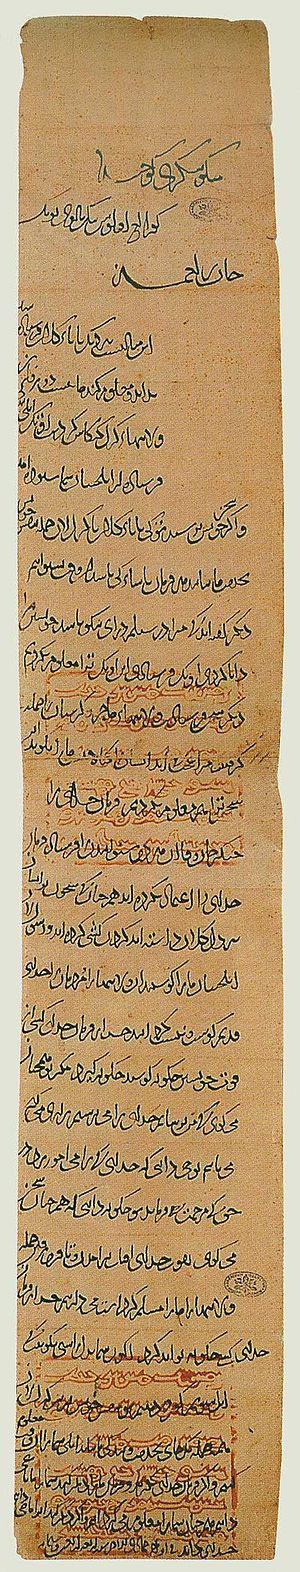
Lettre en persan de Güyük Khagan au pape Innocent IV en 1246 rapportée en Europe par Jean de Plan Carpin. Voir également la lettre de d'Innoncent au Roi et peuple tartare et une autre. Le sceau (voir ici) est en écriture mongole.
Des tentatives ont été conduites afin de former une alliance franco-mongole entre le milieu du XIIIᵉ siècle et le début du XIVᵉ siècle, plus particulièrement à partir de la septième croisade. Une telle alliance peut apparaître comme un choix logique au vu des forces en présence à cette époque. Les Mongols faisaient preuve de sympathie envers le christianisme, certains d'entre eux étaient même nestoriens. De leur côté les Croisés pouvaient souhaiter une aide venue de l'est pour renforcer leur conquête de la Terre sainte ; certains, au début, crurent même qu'elle pourrait leur venir du mythique Royaume du prêtre Jean.
Innocent IV, né Sinibaldo de Fieschi, est le 180ᵉ pape de l'Église catholique, du 25 juin 1243 à sa mort. Il appartenait à l'une des principales familles de Gênes. Formé à Parme et Bologne, il passait pour l'un des meilleurs canonistes de son époque. Son pontificat est notamment marqué par la lutte contre Frédéric II dans le cadre de la longue querelle du sacerdoce et de l'Empire.
Baïdju ou Baiju ou Baijy Noyan est un commandant mongol en Perse au service d’Ögödei, puis de Güyük et Möngke. Il succède à Tchormaghan, et va étendre le territoire mongol en Anatolie.
Cette page concerne l'année 1246 du calendrier julien.
Cum non solum est une lettre écrite par le pape Innocent IV à l’empereur Mongol le 13 mars 1245.